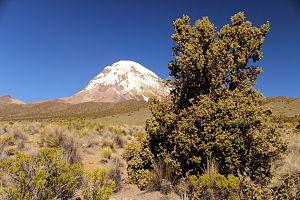
Polylepis tomentella est une espèce de plantes du genre Polylepis de la famille des Rosaceae.
Polylepis tarapacana est une espèce de plante du genre Polylepis de la famille des Rosaceae.